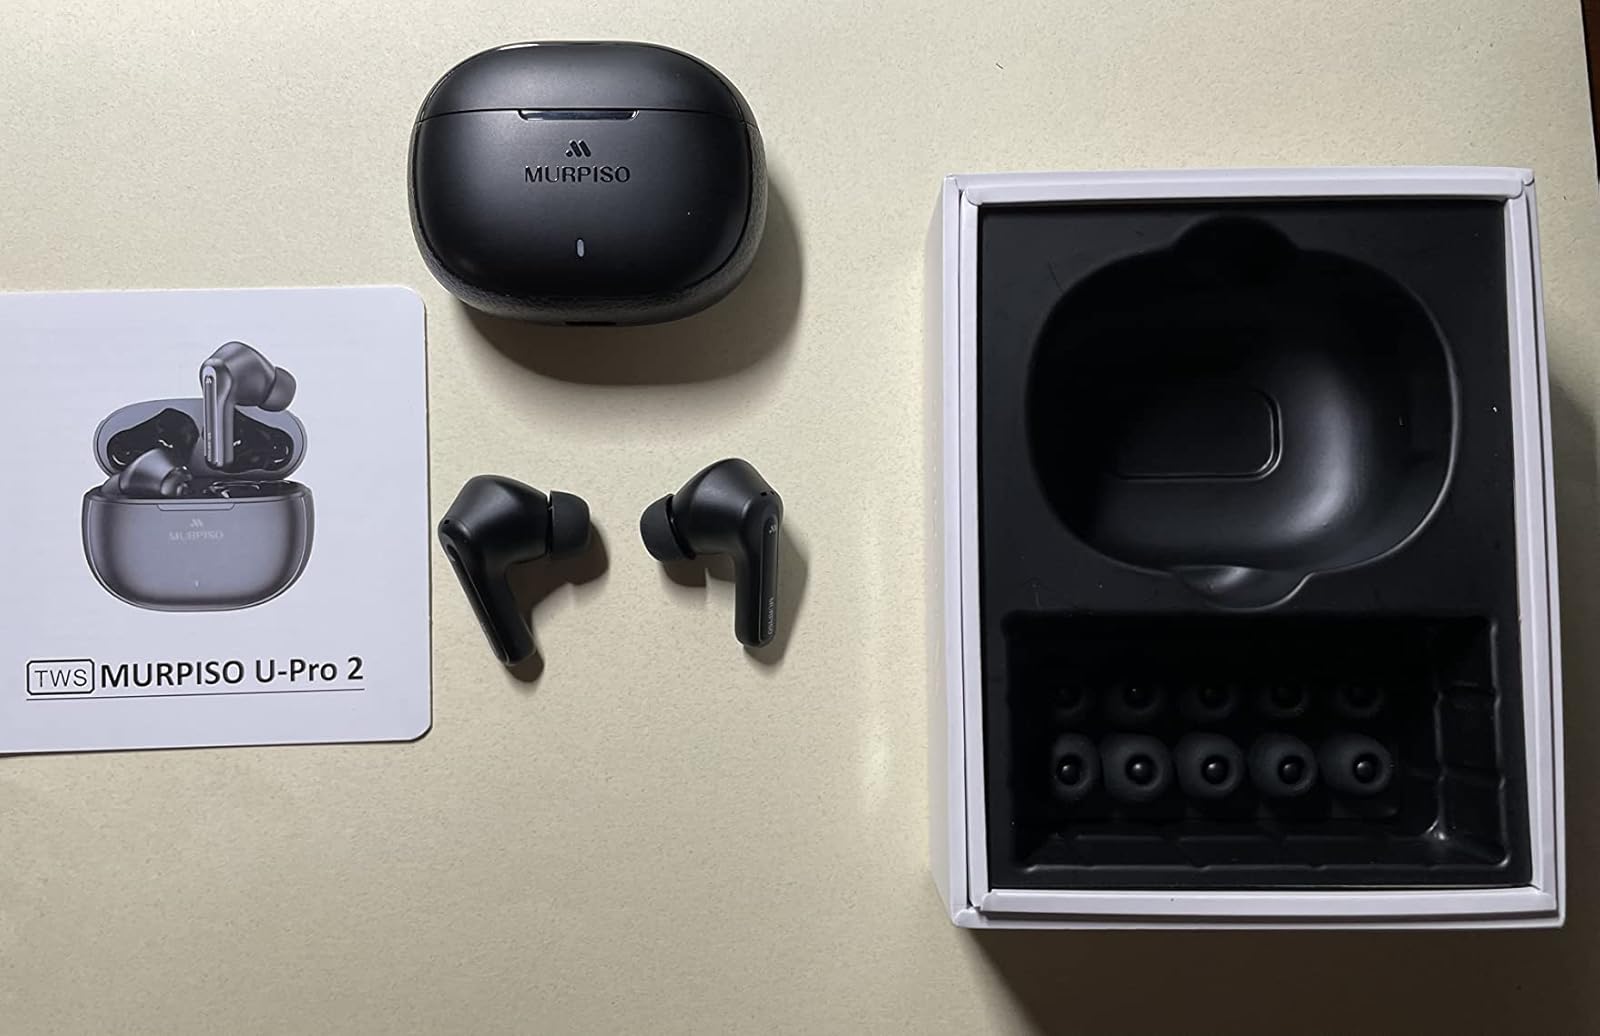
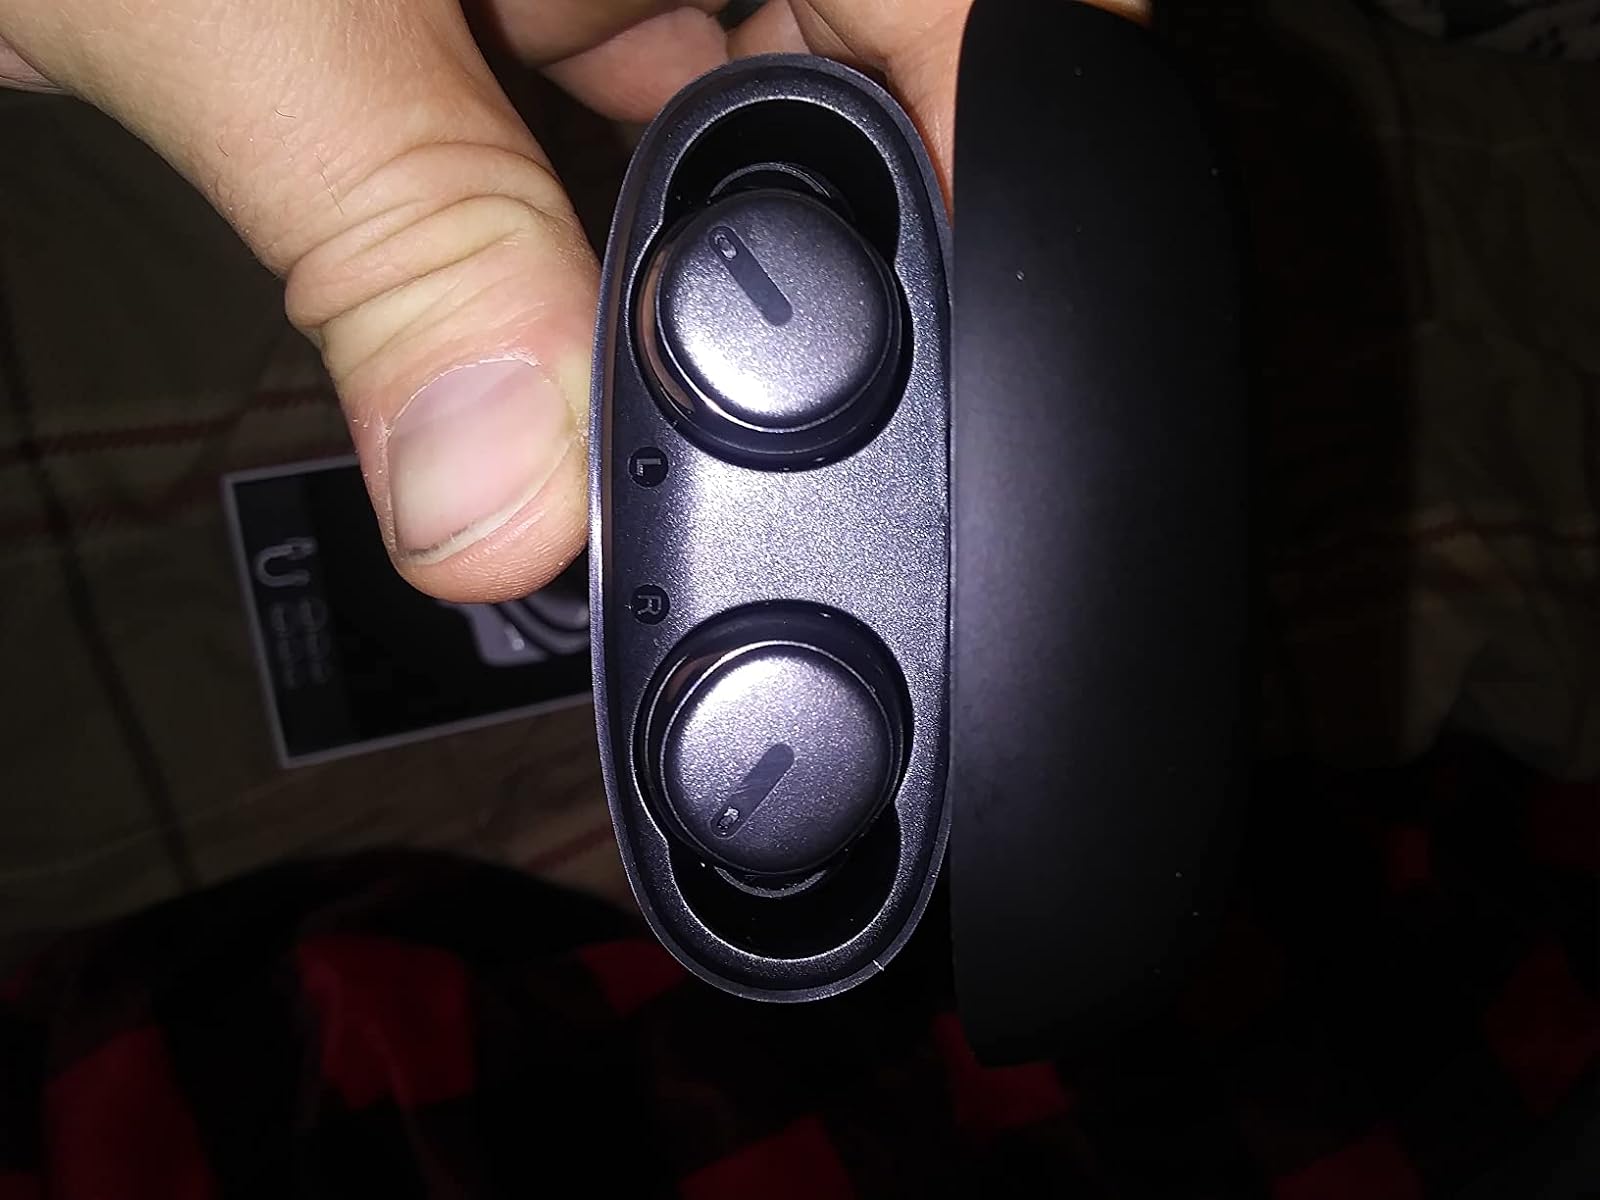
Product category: earbuds
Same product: no